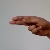
The image shows a hand gesture representing the letter 'H' in Indian Sign Language.